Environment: lab
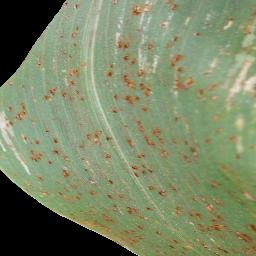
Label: common_rust